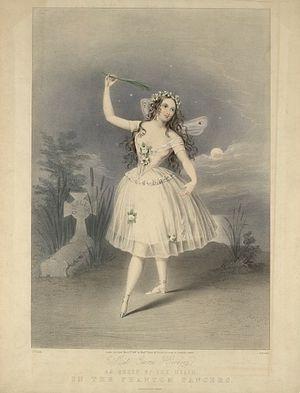
Emma Hardinge Britten était une écrivain, actrice, guérisseuse, occultiste, éditrice et médium anglaise, grande figure du mouvement spirite au XIXᵉ siècle. Elle quittera l'Angleterre pour les États-Unis en 1855 ou elle exercera le métier de chanteuse pendant 10 ans et deviendra de plus en plus influente dans les cercles spirites américains où elle sera très appréciée pour ses facultés de médium. Repartie s'installer en Angleterre pendant la guerre de sécession, elle écrira de nombreux livres et deviendra de plus en plus influente dans le milieu occulte.